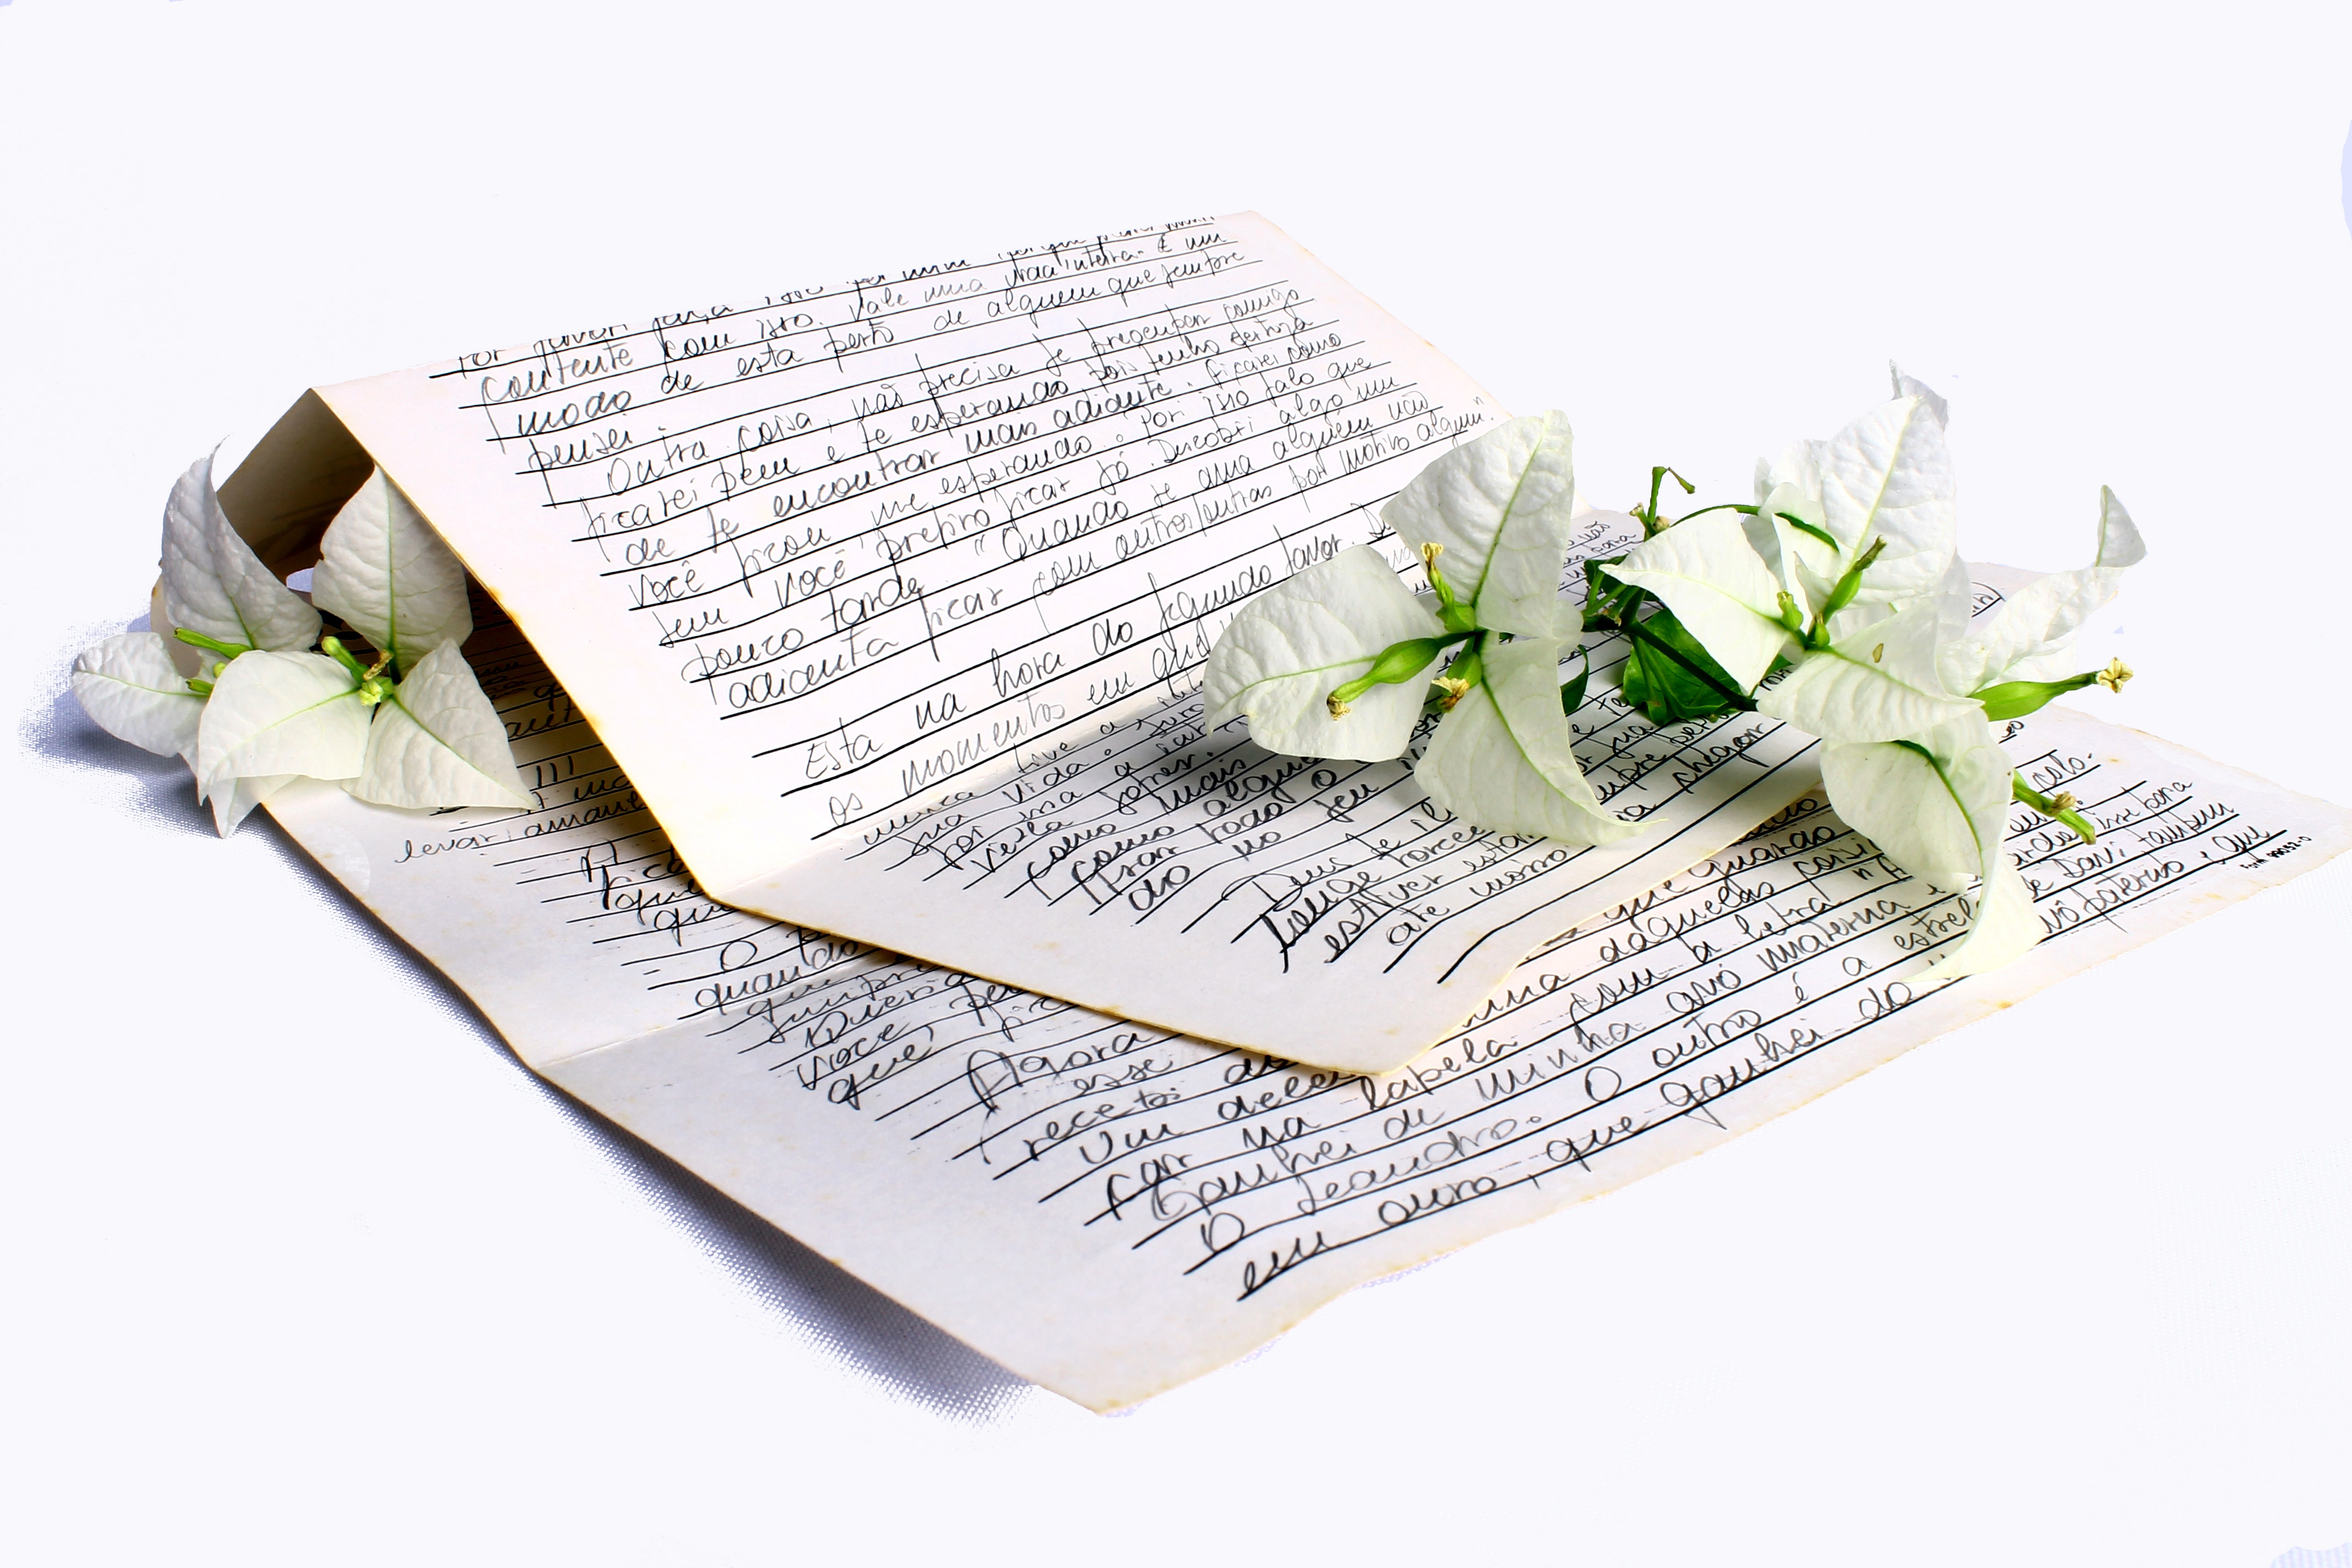
flower, love, letter, romantic, brand, message, passion, document, farewell, romanticism, love letter, declaration, in love, declaration of love, farewell letter, enamorado